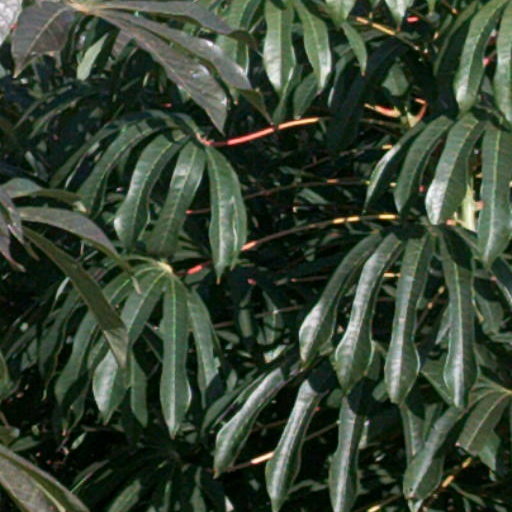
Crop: cassava